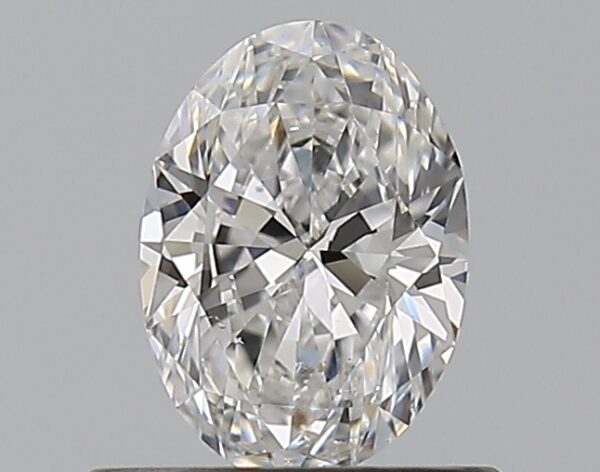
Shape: oval
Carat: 0.5
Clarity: SI1
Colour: E
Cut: EX
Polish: EX
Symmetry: VG
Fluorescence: N
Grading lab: GIA
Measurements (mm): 6.2 x 4.38 x 2.72